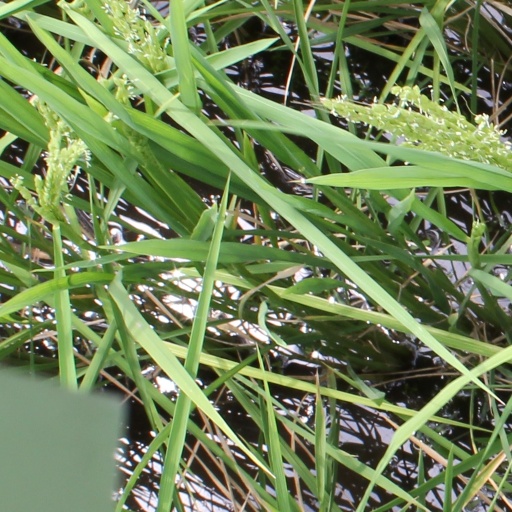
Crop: rice